Cornelis de Schepper

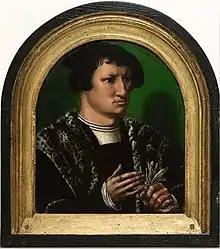
"Cornelis de Schepper" by Ambrosius Benson

Cornelis de Schepper, Cornelis Duplicius de Schepper or Cornelius de Schepper (1503?-1555) was a Flemish mathematician, counselor and ambassador for the Holy Roman Emperor Charles V, Ferdinand I of Austria and Mary of Hungary, governor of the Netherlands. He is also known by his Latin name Scepperus.